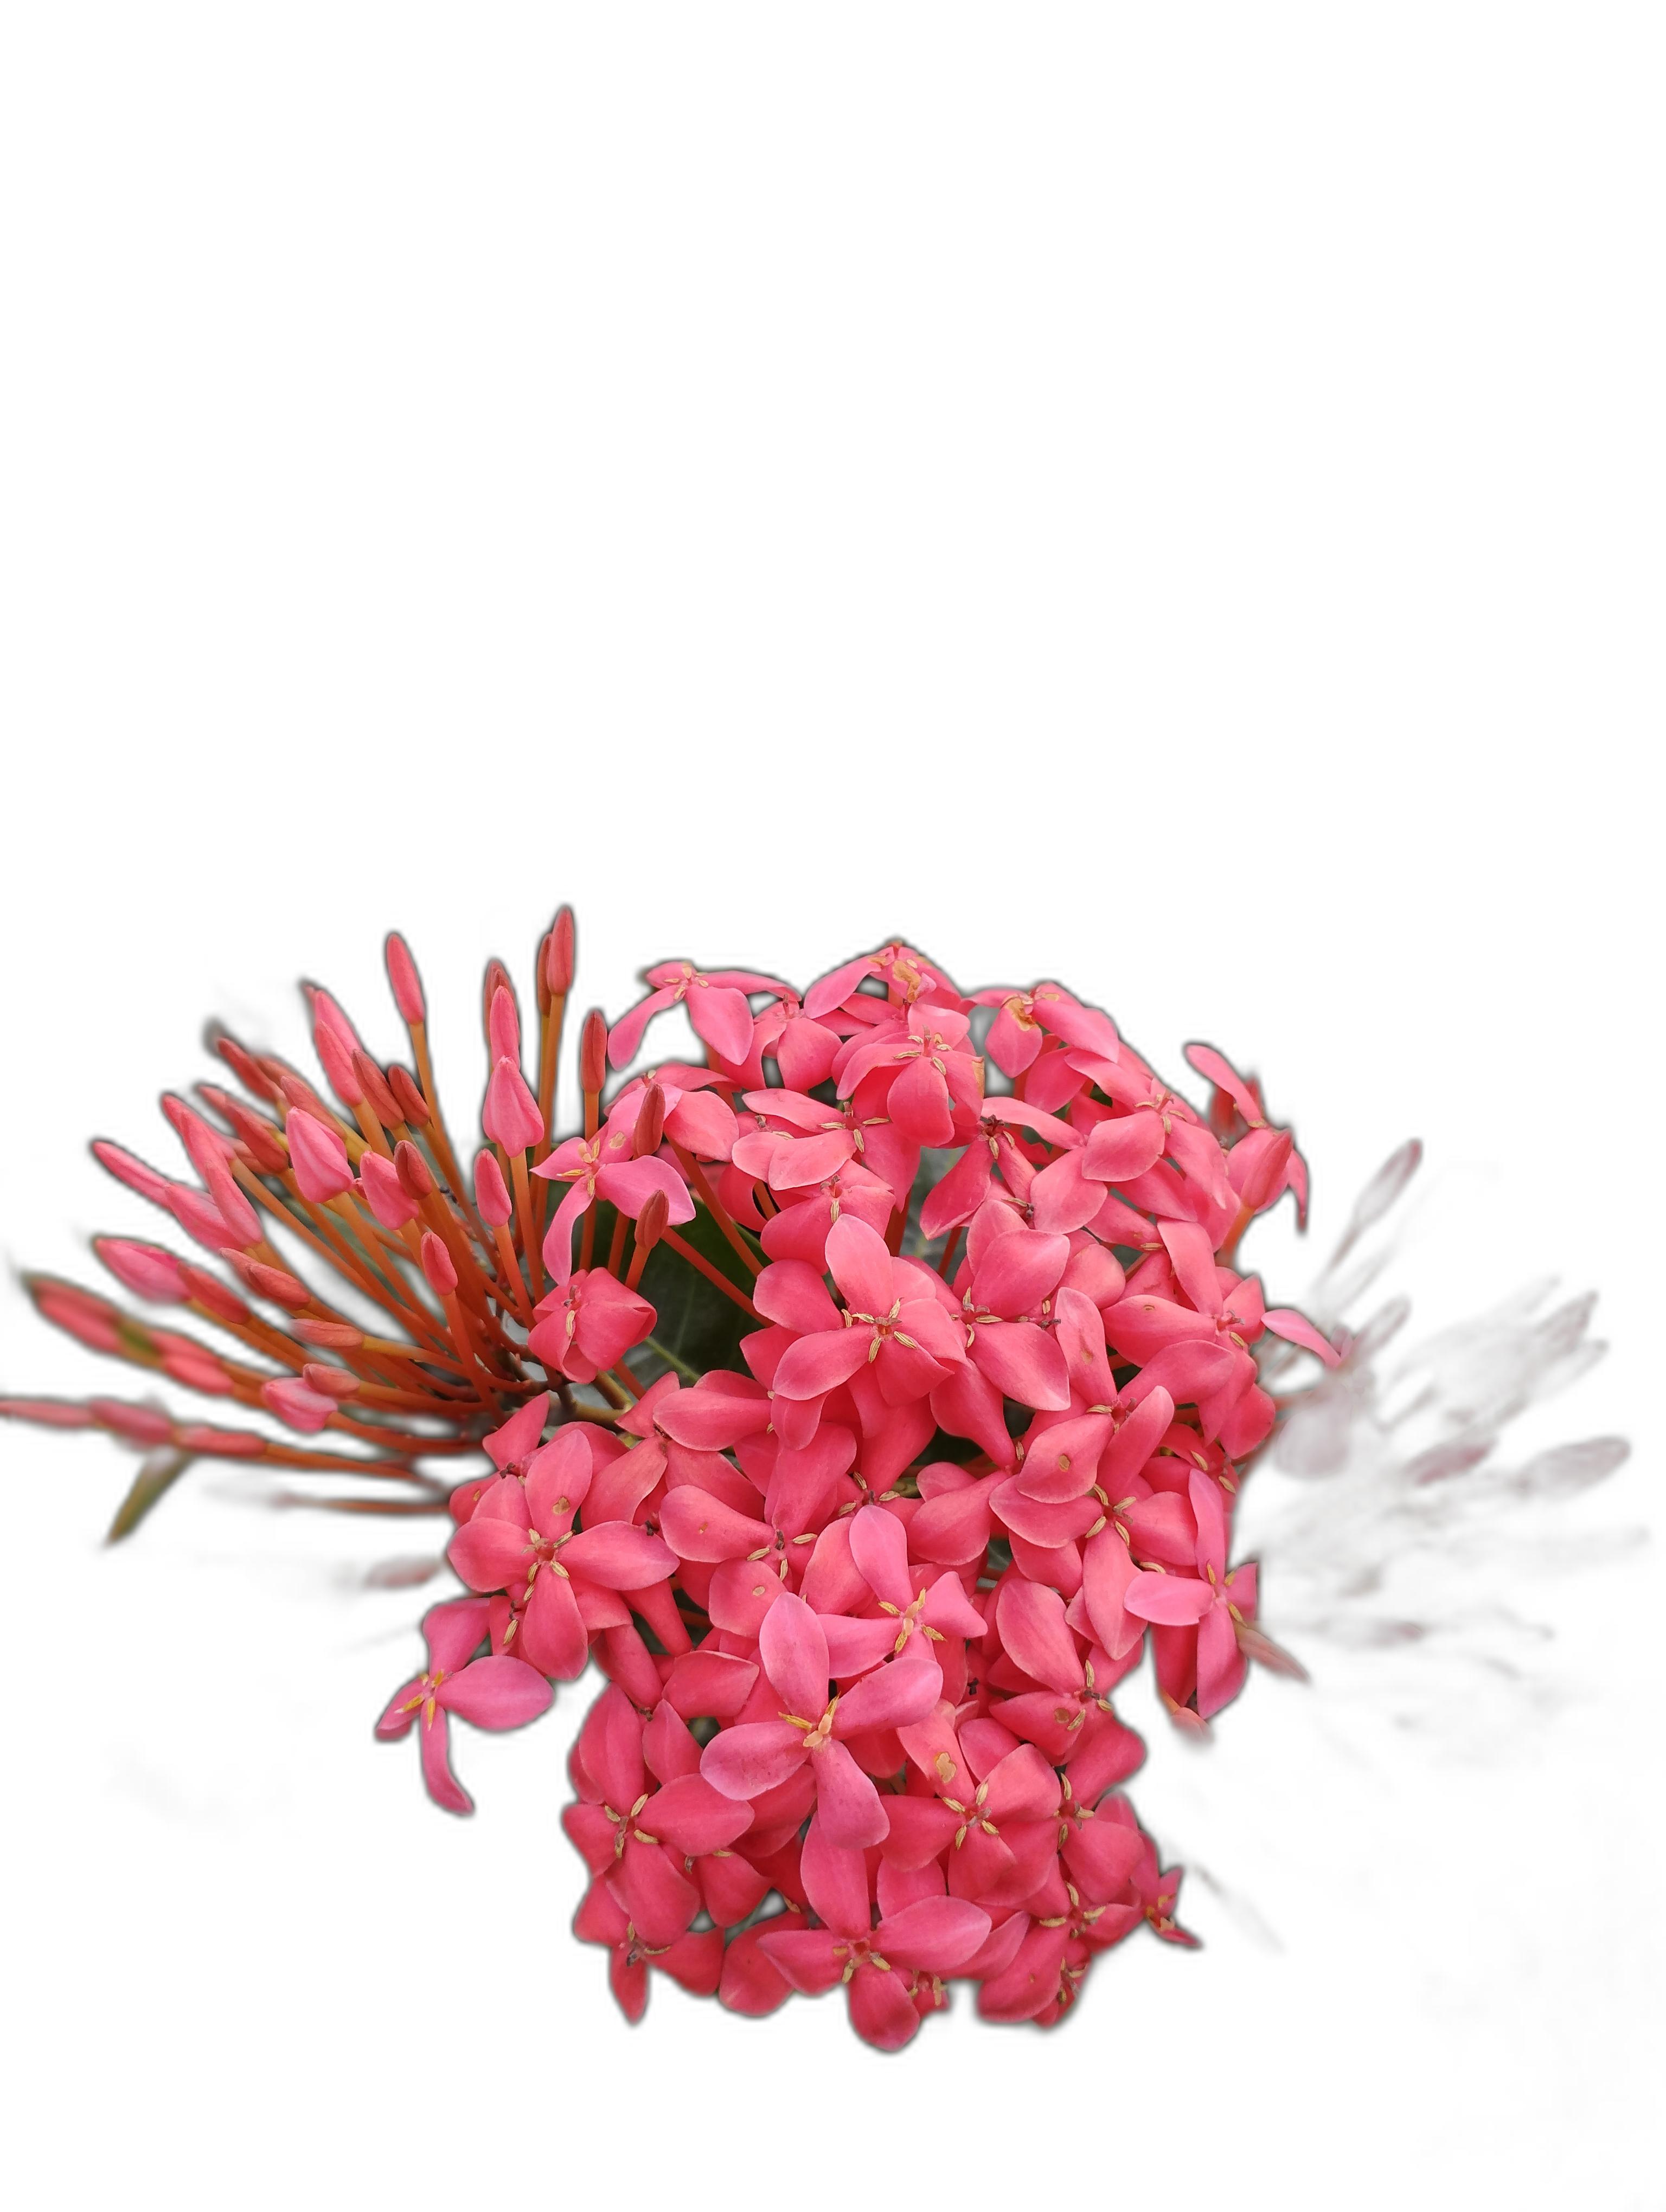
Label: Jungle geranium